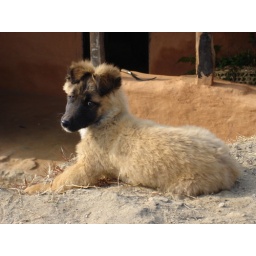
A dog keeps guarding the house in the mountain region.